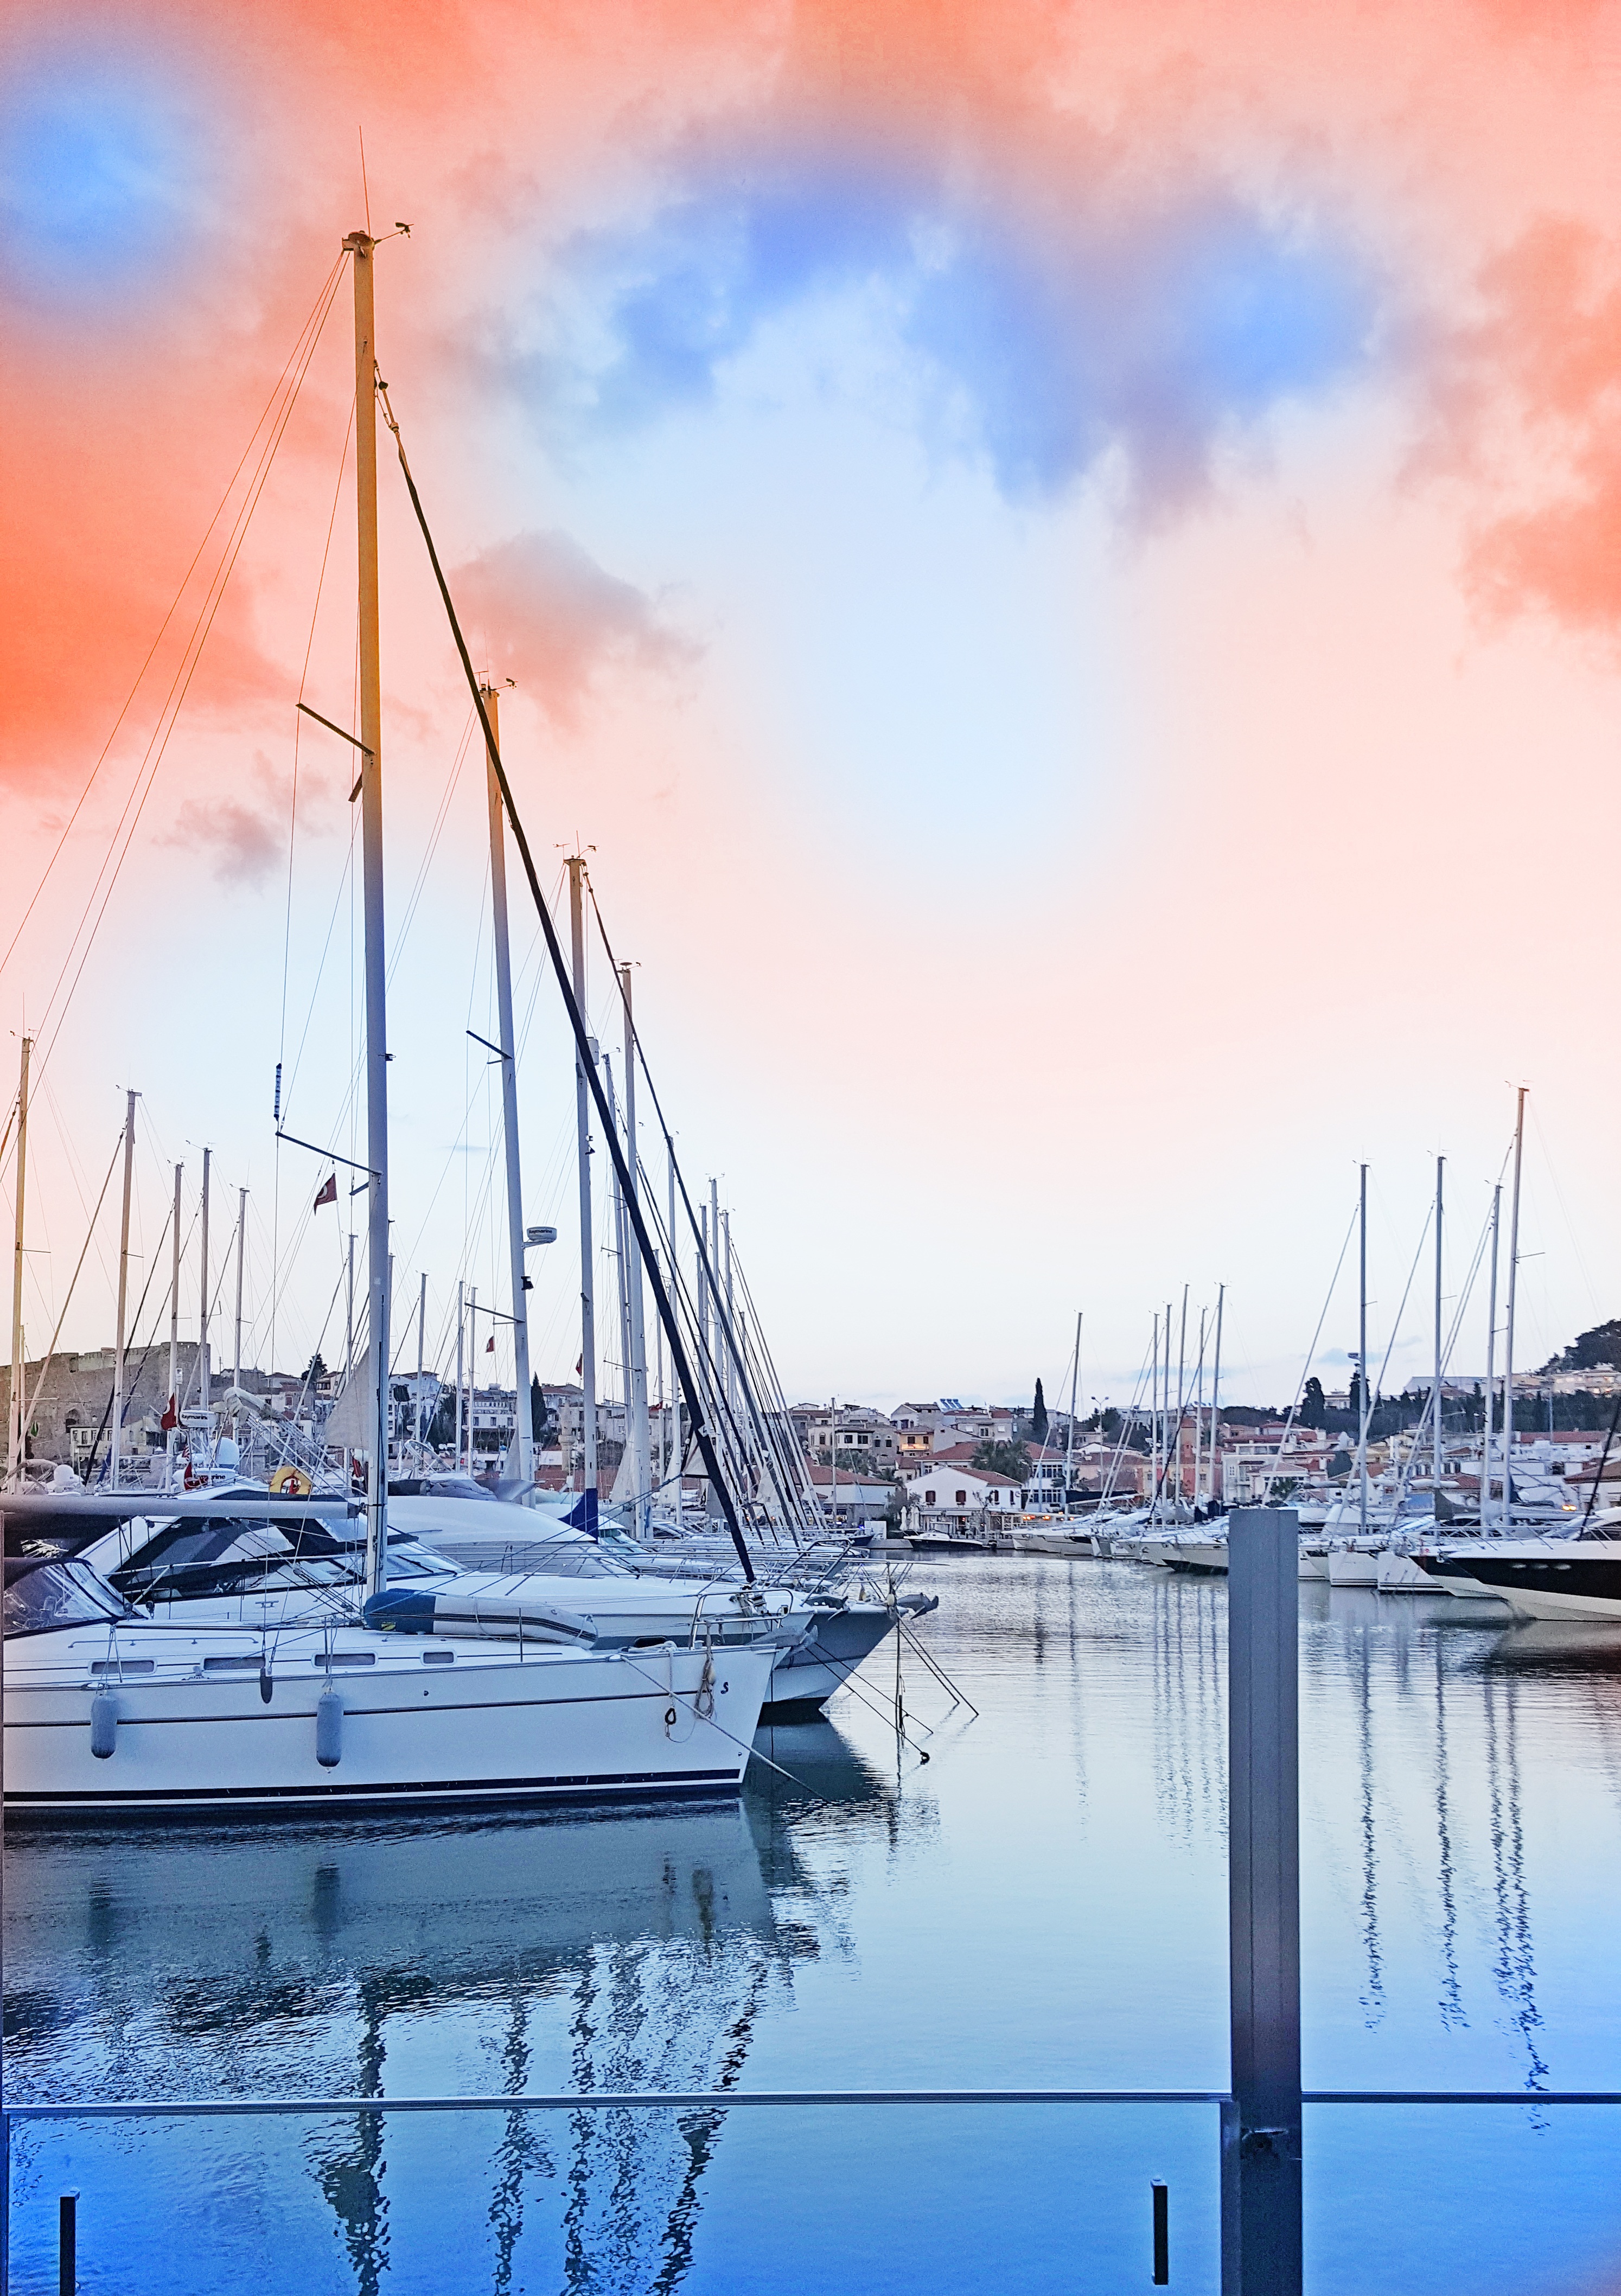
landscape, sea, water, dock, sky, sunset, boat, ship, seagull, cityscape, dusk, evening, reflection, vehicle, fishing, mast, sailing, peace, bay, harbor, marina, port, sailboat, sail, marine, watercraft, sailing ship, ege, izmir